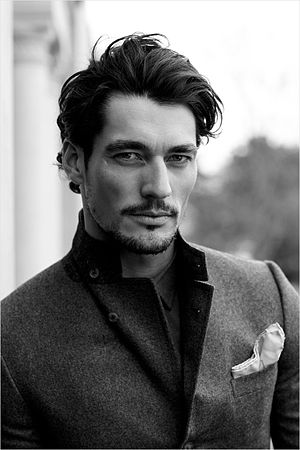
David Gandy / Karriere / Uddannelse og tidlig karriere
David Gandy for GQ Japan by Arnaldo Anaya-Lucca (2009)
David James Gandy er en britisk model. Han voksede op i Essex i en arbejderfamilie. Efter han vandt en modelkonkurrence på tv, blev han en succesfuld mandlig model. I adskillige år var Gandy den førende mandlige model for de italienske designere Dolce & Gabbana, som brugte ham i deres kampagner og modeshows.